Minigene

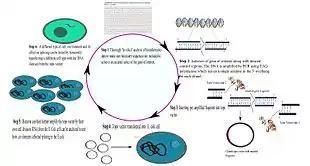
A typical cycle for constructing a minigene.

RNA splicing errors have been estimated to occur in a third of genetic diseases. To understand pathogenesis and identify potential targets of therapeutic intervention in these diseases, explicating the splicing elements involved is essential. Determining the complete set of components involved in splicing presents many challenges due to the abundance of alternative splicing, which occurs in most human genes, and the specificity in which splicing is carried out "in vivo". Splicing is distinctly conducted from cell type to cell type and across different stages of cellular development. Therefore, it is critical that any "in vitro" or bioinformatic assumptions about splicing regulation are confirmed "in vivo". Minigenes are used to elucidate "cis"-regulatory elements, "trans"-regulatory elements and other regulators of pre-mature RNA splicing "in vivo". Minigenes have been applied to the study of a diverse array of genetic diseases due to the aforementioned abundance of alternatively spliced genes and the specificity and variation observed in splicing regulation. The following are examples of minigene use in various diseases. While it is not an exhaustive list, it does provide a better understanding of how minigenes are utilized.